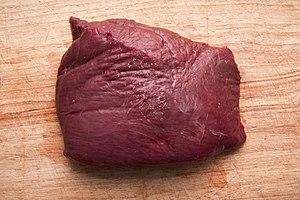
Filet d'émeu
Les dromaiidés, Dromaiidae, forment une famille actuellement monogénérique et monospécifique de grands oiseaux inaptes au vol, couramment appelés émeus. Ils ont de longues pattes et un long cou. Leurs pattes ne portent que 3 orteils.